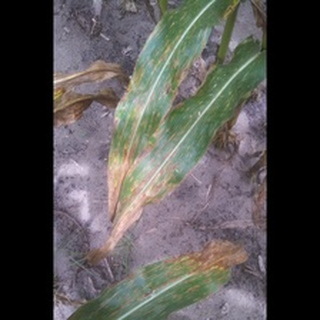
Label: corn_northern_leaf_blight